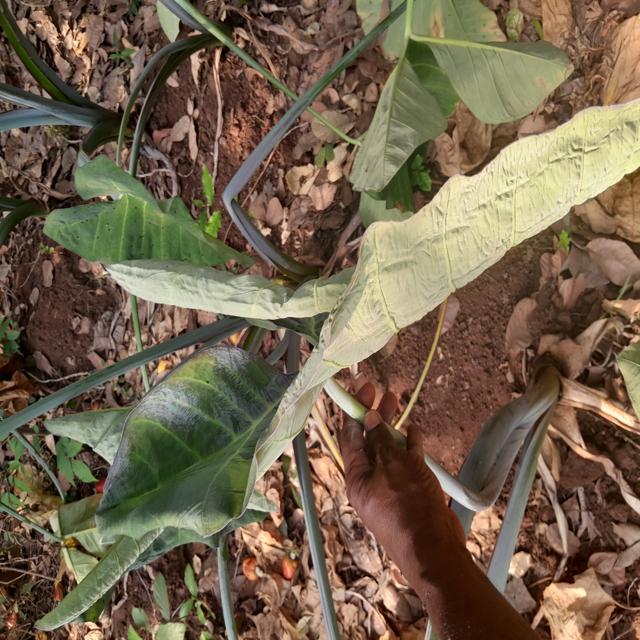
Label: Healthy